Lutsk hostage crisis

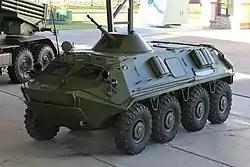
The National Guard of Ukraine BTR-60 participated in the hostage rescue operation

Before seizing the bus, Maksym Kryvosh wrote on Twitter that "the state is the first terrorist" and made demands that heads of courts, the High Council of Justice, the Prosecutor General of Ukraine, the Minister of Justice of Ukraine, the director of the prison service, the Prime Minister of Ukraine, the Verkhovna Rada (Ukraine's parliament), the Minister of Defense of Ukraine, the Chairperson of the Security Service of Ukraine and various heads of churches post video messages on social media expressing their name, position and stating that they are терорист в законі (a "terrorist in law"). In addition, he demanded that President of Ukraine Volodymyr Zelensky publish an appeal to all to watch the 2005 documentary film "Earthlings", a documentary film about human exploitation of animals.